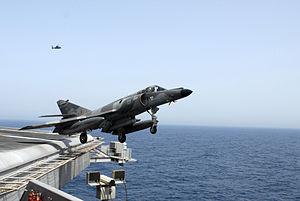
Le Dassault Super-Étendard est un avion d'attaque et de chasse français construit par Dassault, destiné à être embarqué à bord de porte-avions. Successeur de l'Étendard IV, il a été produit à 85 exemplaires mis en service par la Marine nationale française et l'Argentine.